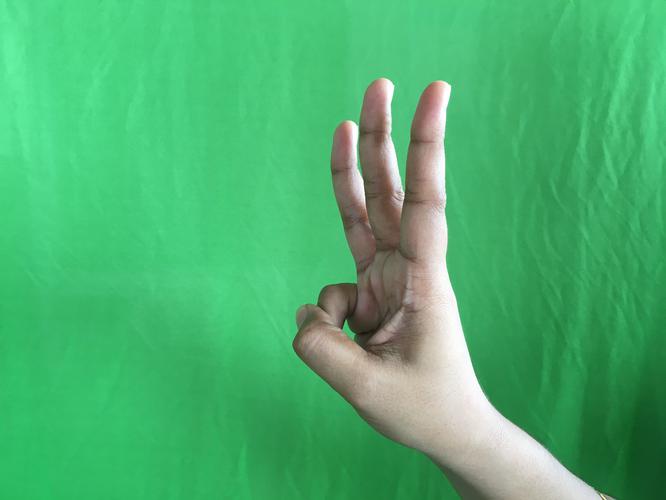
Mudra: Trishulam
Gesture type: single_hand